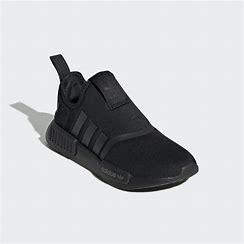
Brand: Adidas
Model: NMD 360